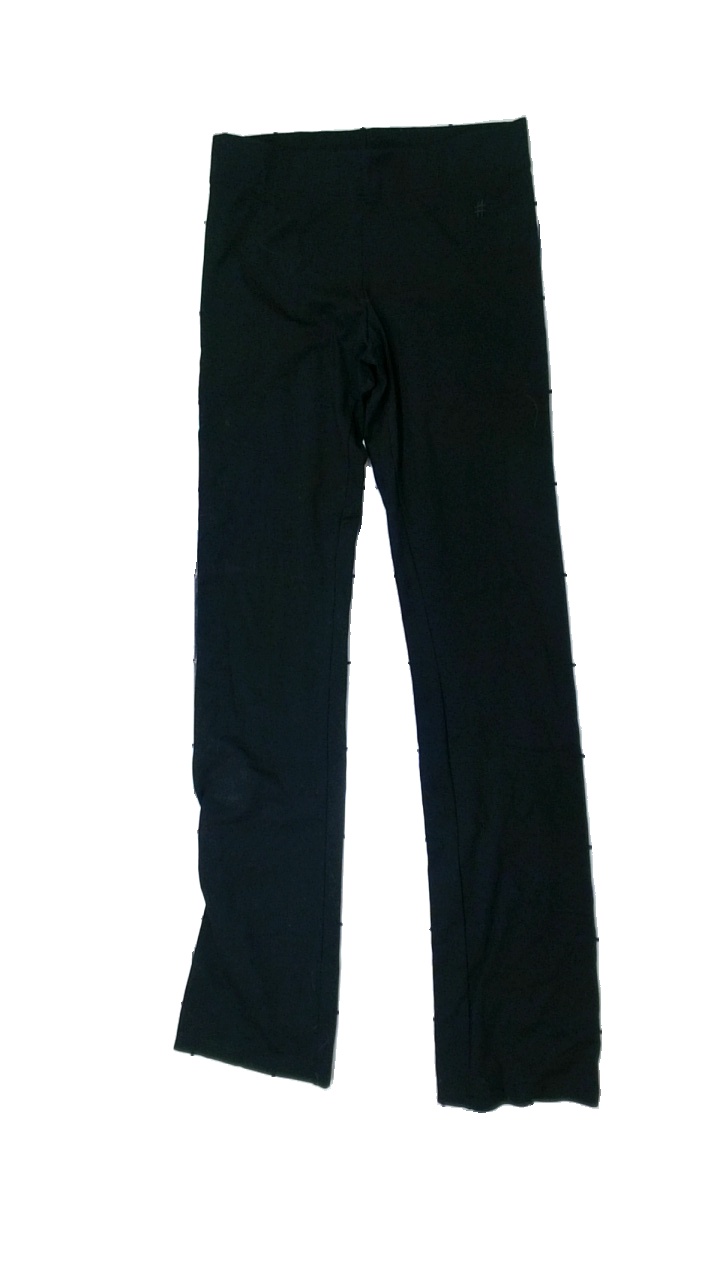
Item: Tights (Ladies)
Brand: Missing
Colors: Black
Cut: Regular
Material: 100% nylon
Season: All
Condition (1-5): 2
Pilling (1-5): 3
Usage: Export
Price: <50